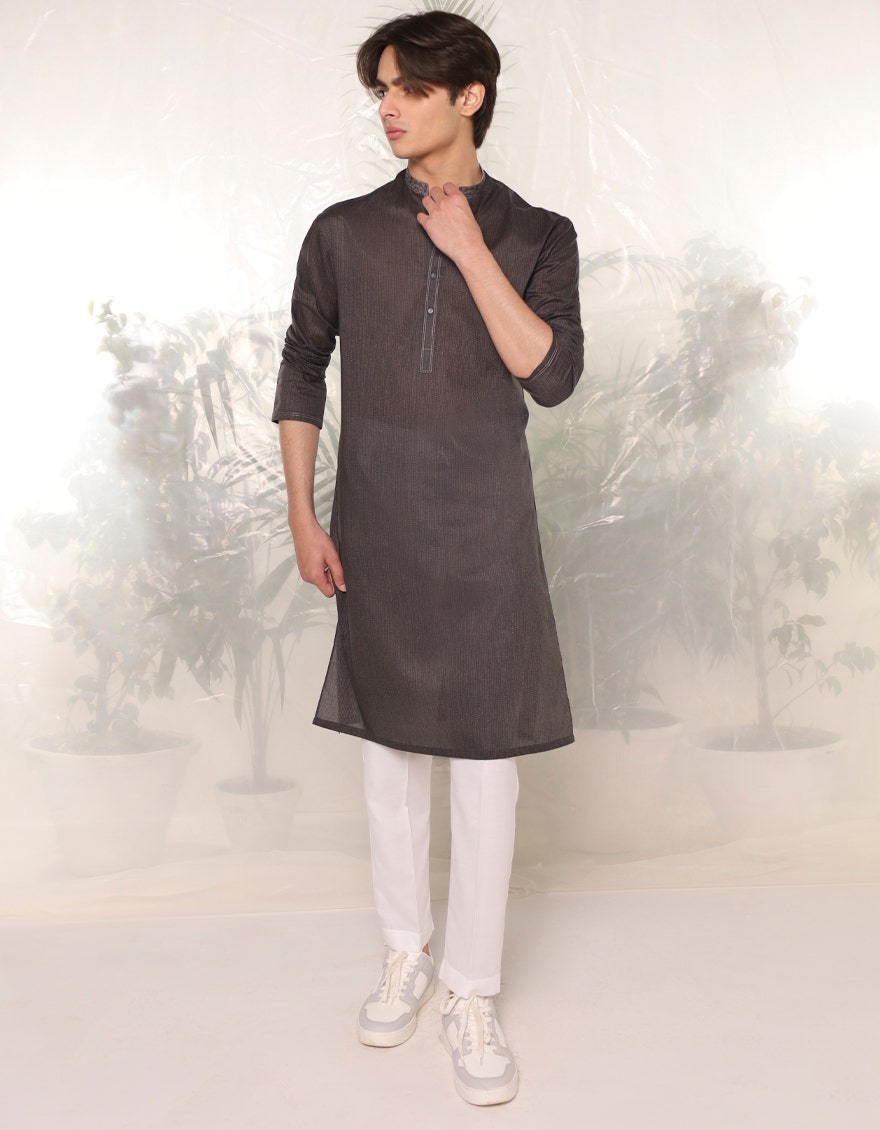
black white kurta pajamas